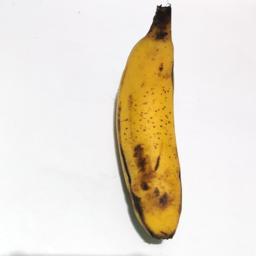
Ripeness: Ripe